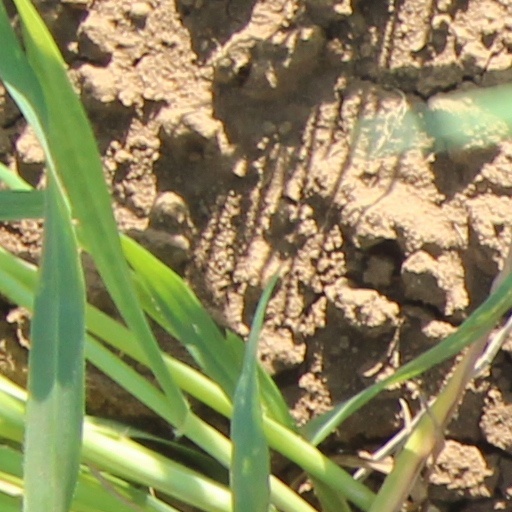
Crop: wheat